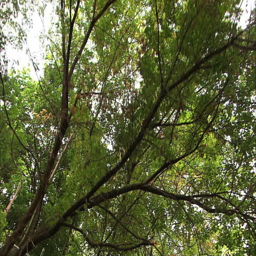
shots of trees and abandoned buildings next to a river